Harald Heckmann

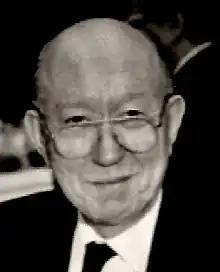
Heckmann,

Harald Heckmann (6 December 1924 – 5 November 2023) was a German musicologist who focused on source documentation, particularly supported by electronic data processing, and music iconography. Besides teaching at the Musikhochschule Freiburg, he established in 1954 and led until 1971 the German Archive for the History of Music, and afterwards was chairman of the German Broadcasting Archive. He held leading positions of international organisations such as the International Association of Music Libraries, Archives and Documentation Centres (IAML), Répertoire International des Sources Musicales (RISM), and Répertoire International de Littérature Musicale (RILM).